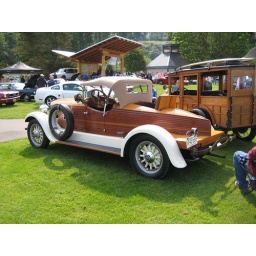
Great Sunday car show in Bellingham, nice day and beautiful machines. This wooden Boat-Tailed Hudson was my favorite!